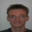
Label: man